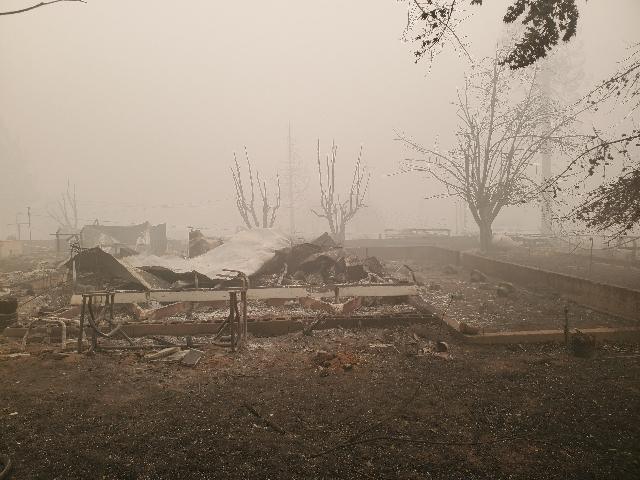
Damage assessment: destroyed